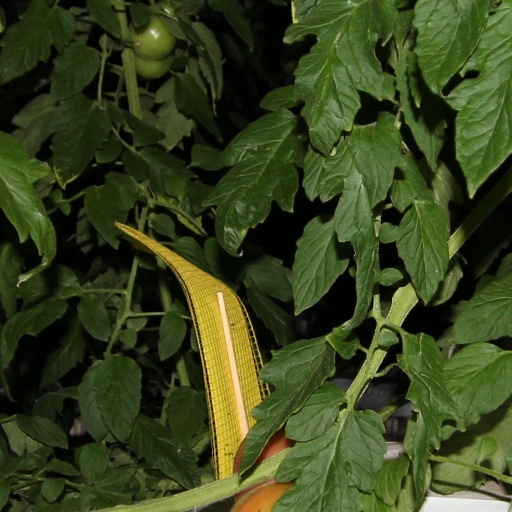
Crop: tomato